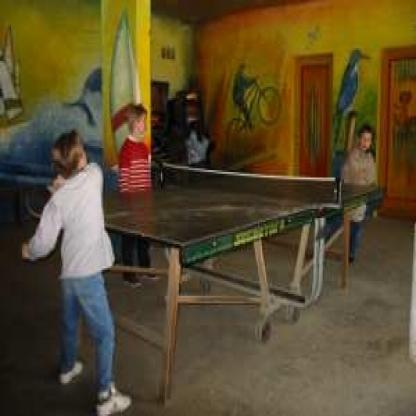
Scene: Indoor